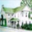
Label: house